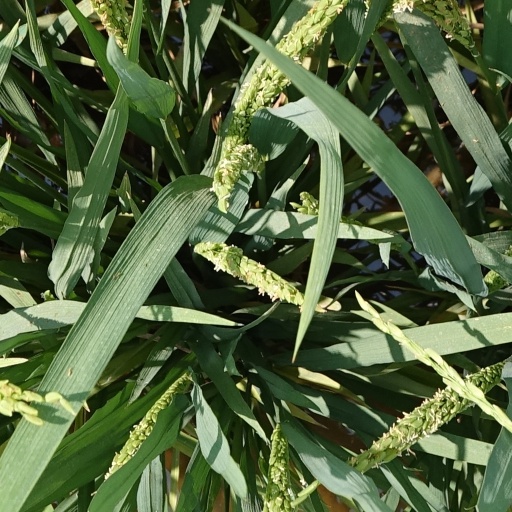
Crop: rice